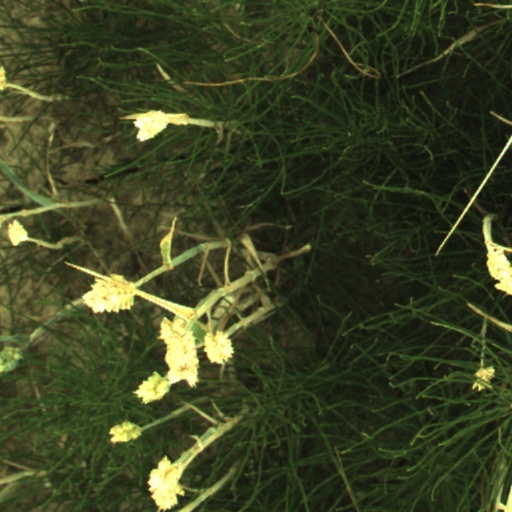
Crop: wheat